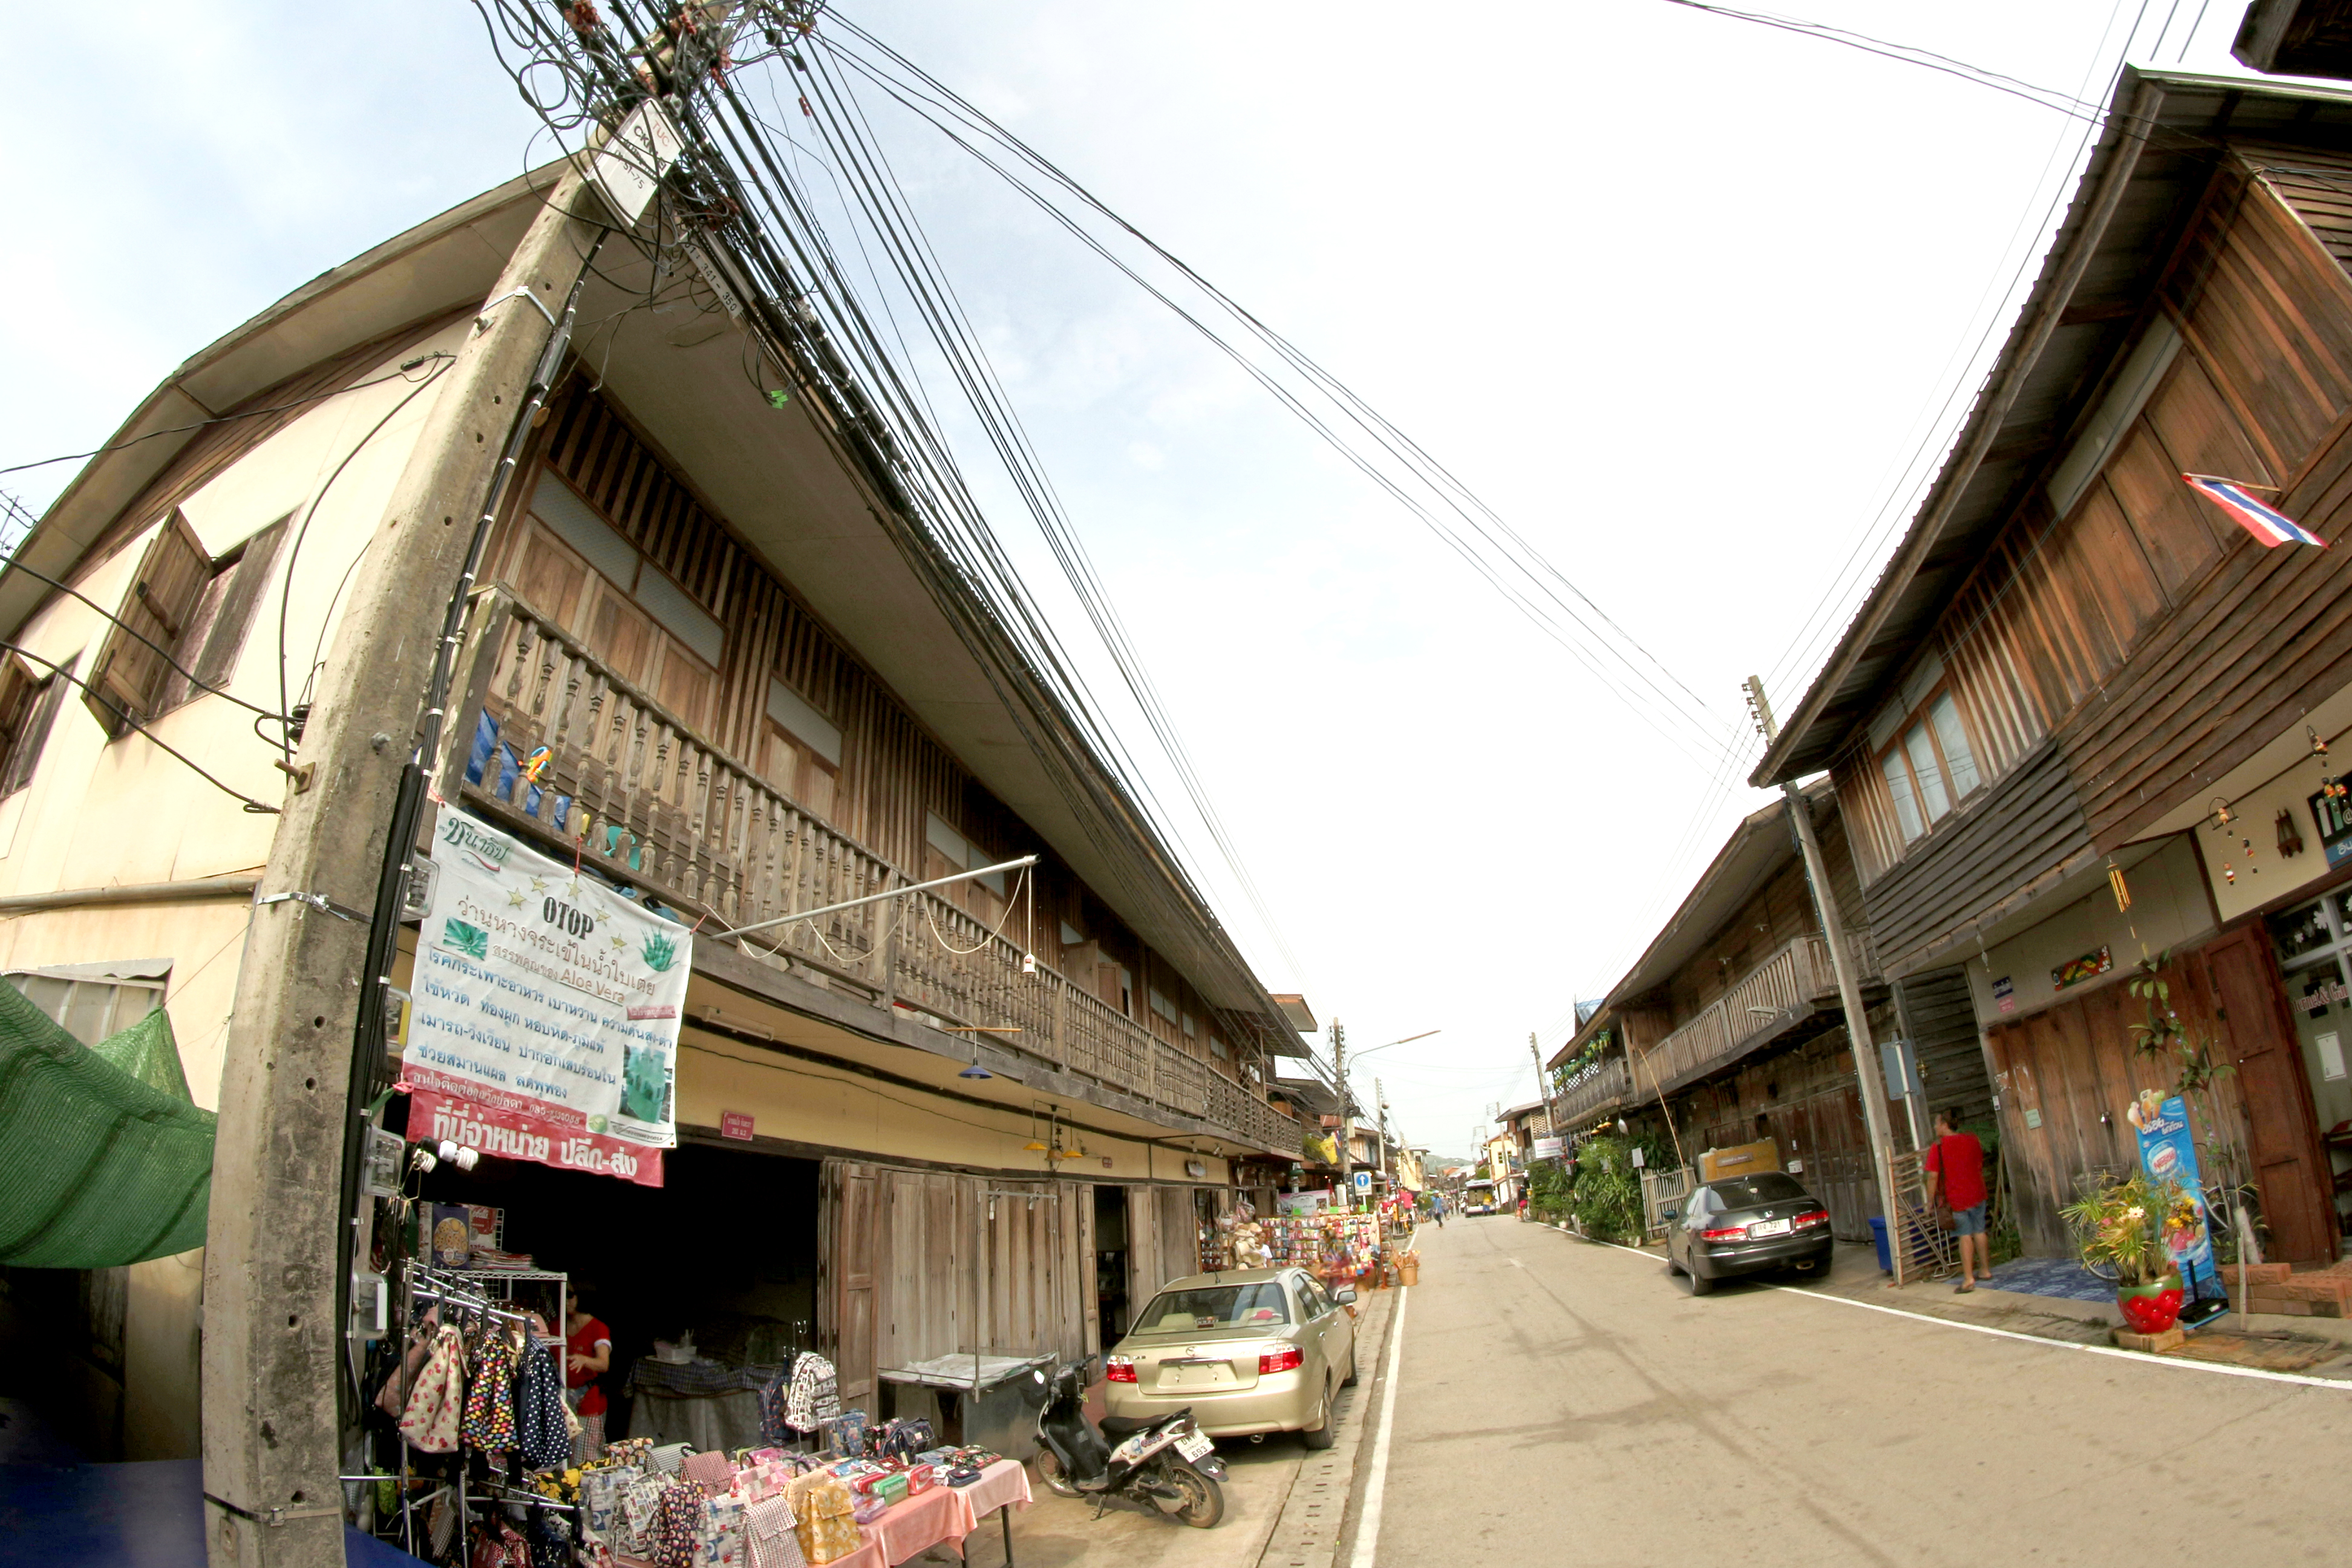
travel, khan, wood, old, tourism, house, local, road, town, background, tourist, wooden, retro, window, village, antique, view, river, wall, destination, rural, architecture, home, building, landscape, neighbourhood, street, city, slum, sky, vehicle, facade